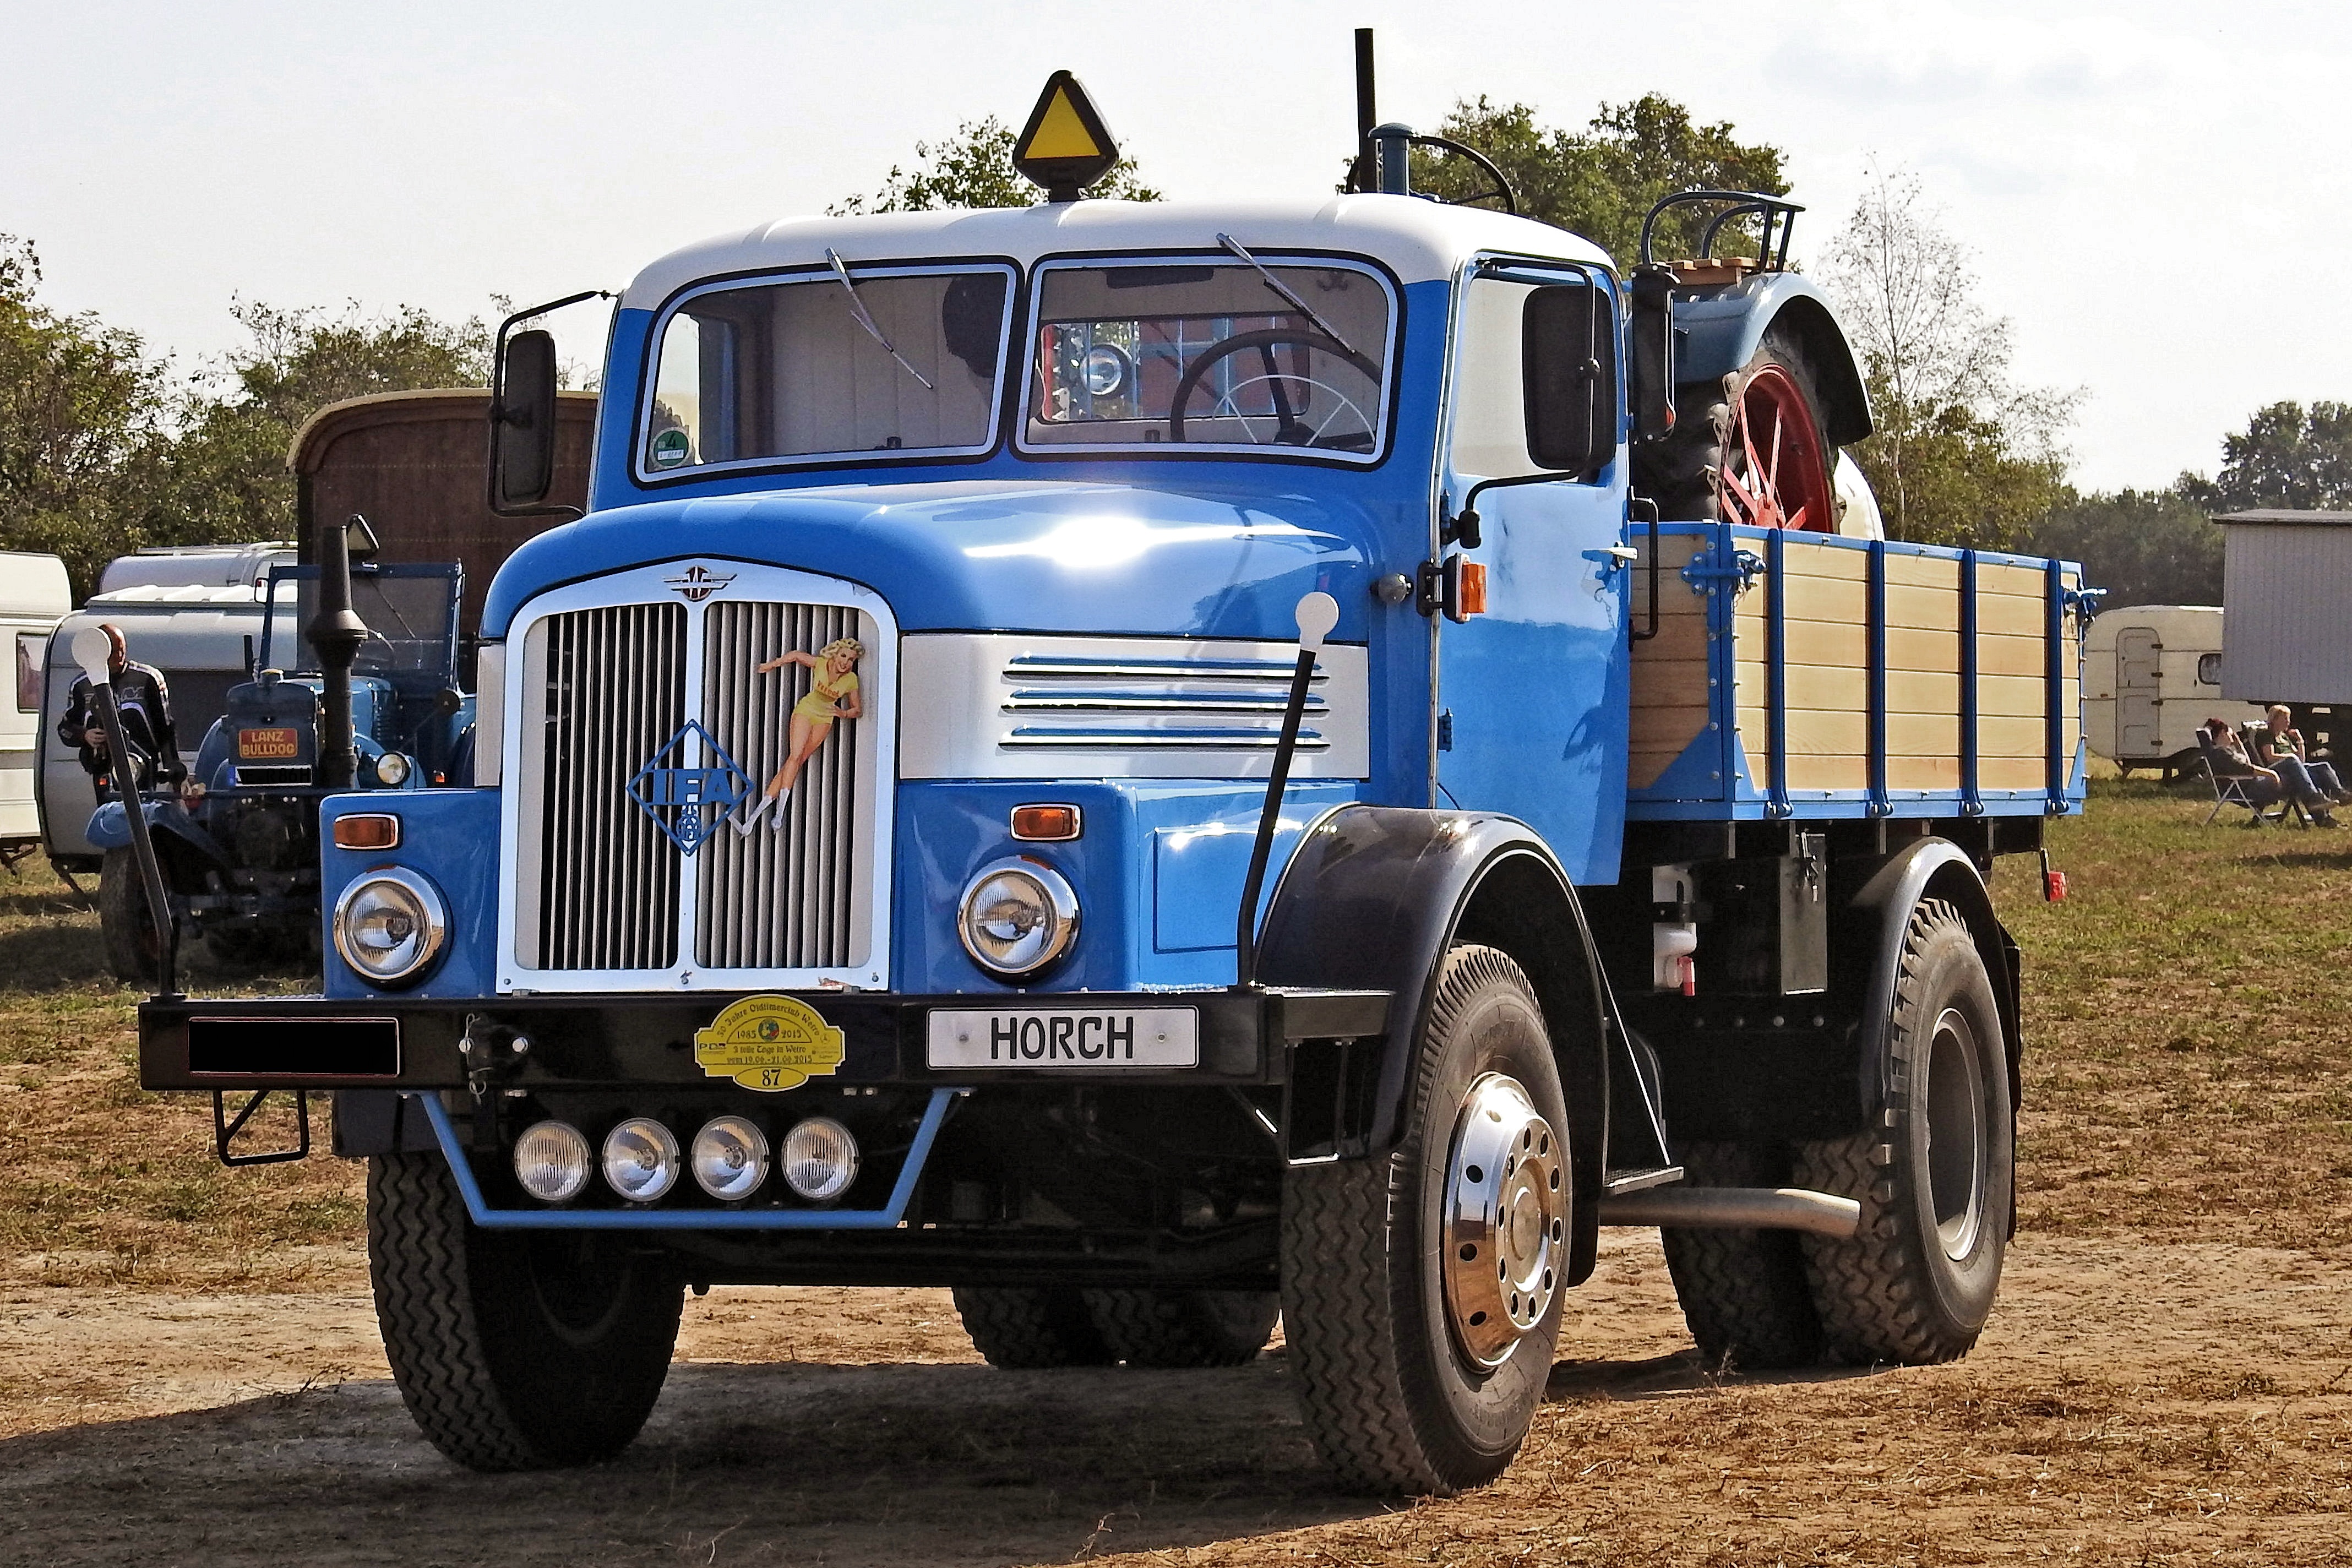
car, old, transport, truck, vehicle, motor vehicle, oldtimer, historically, ddr, ifa, horch, antique car, pickup truck, h6z, long hauber, land vehicle